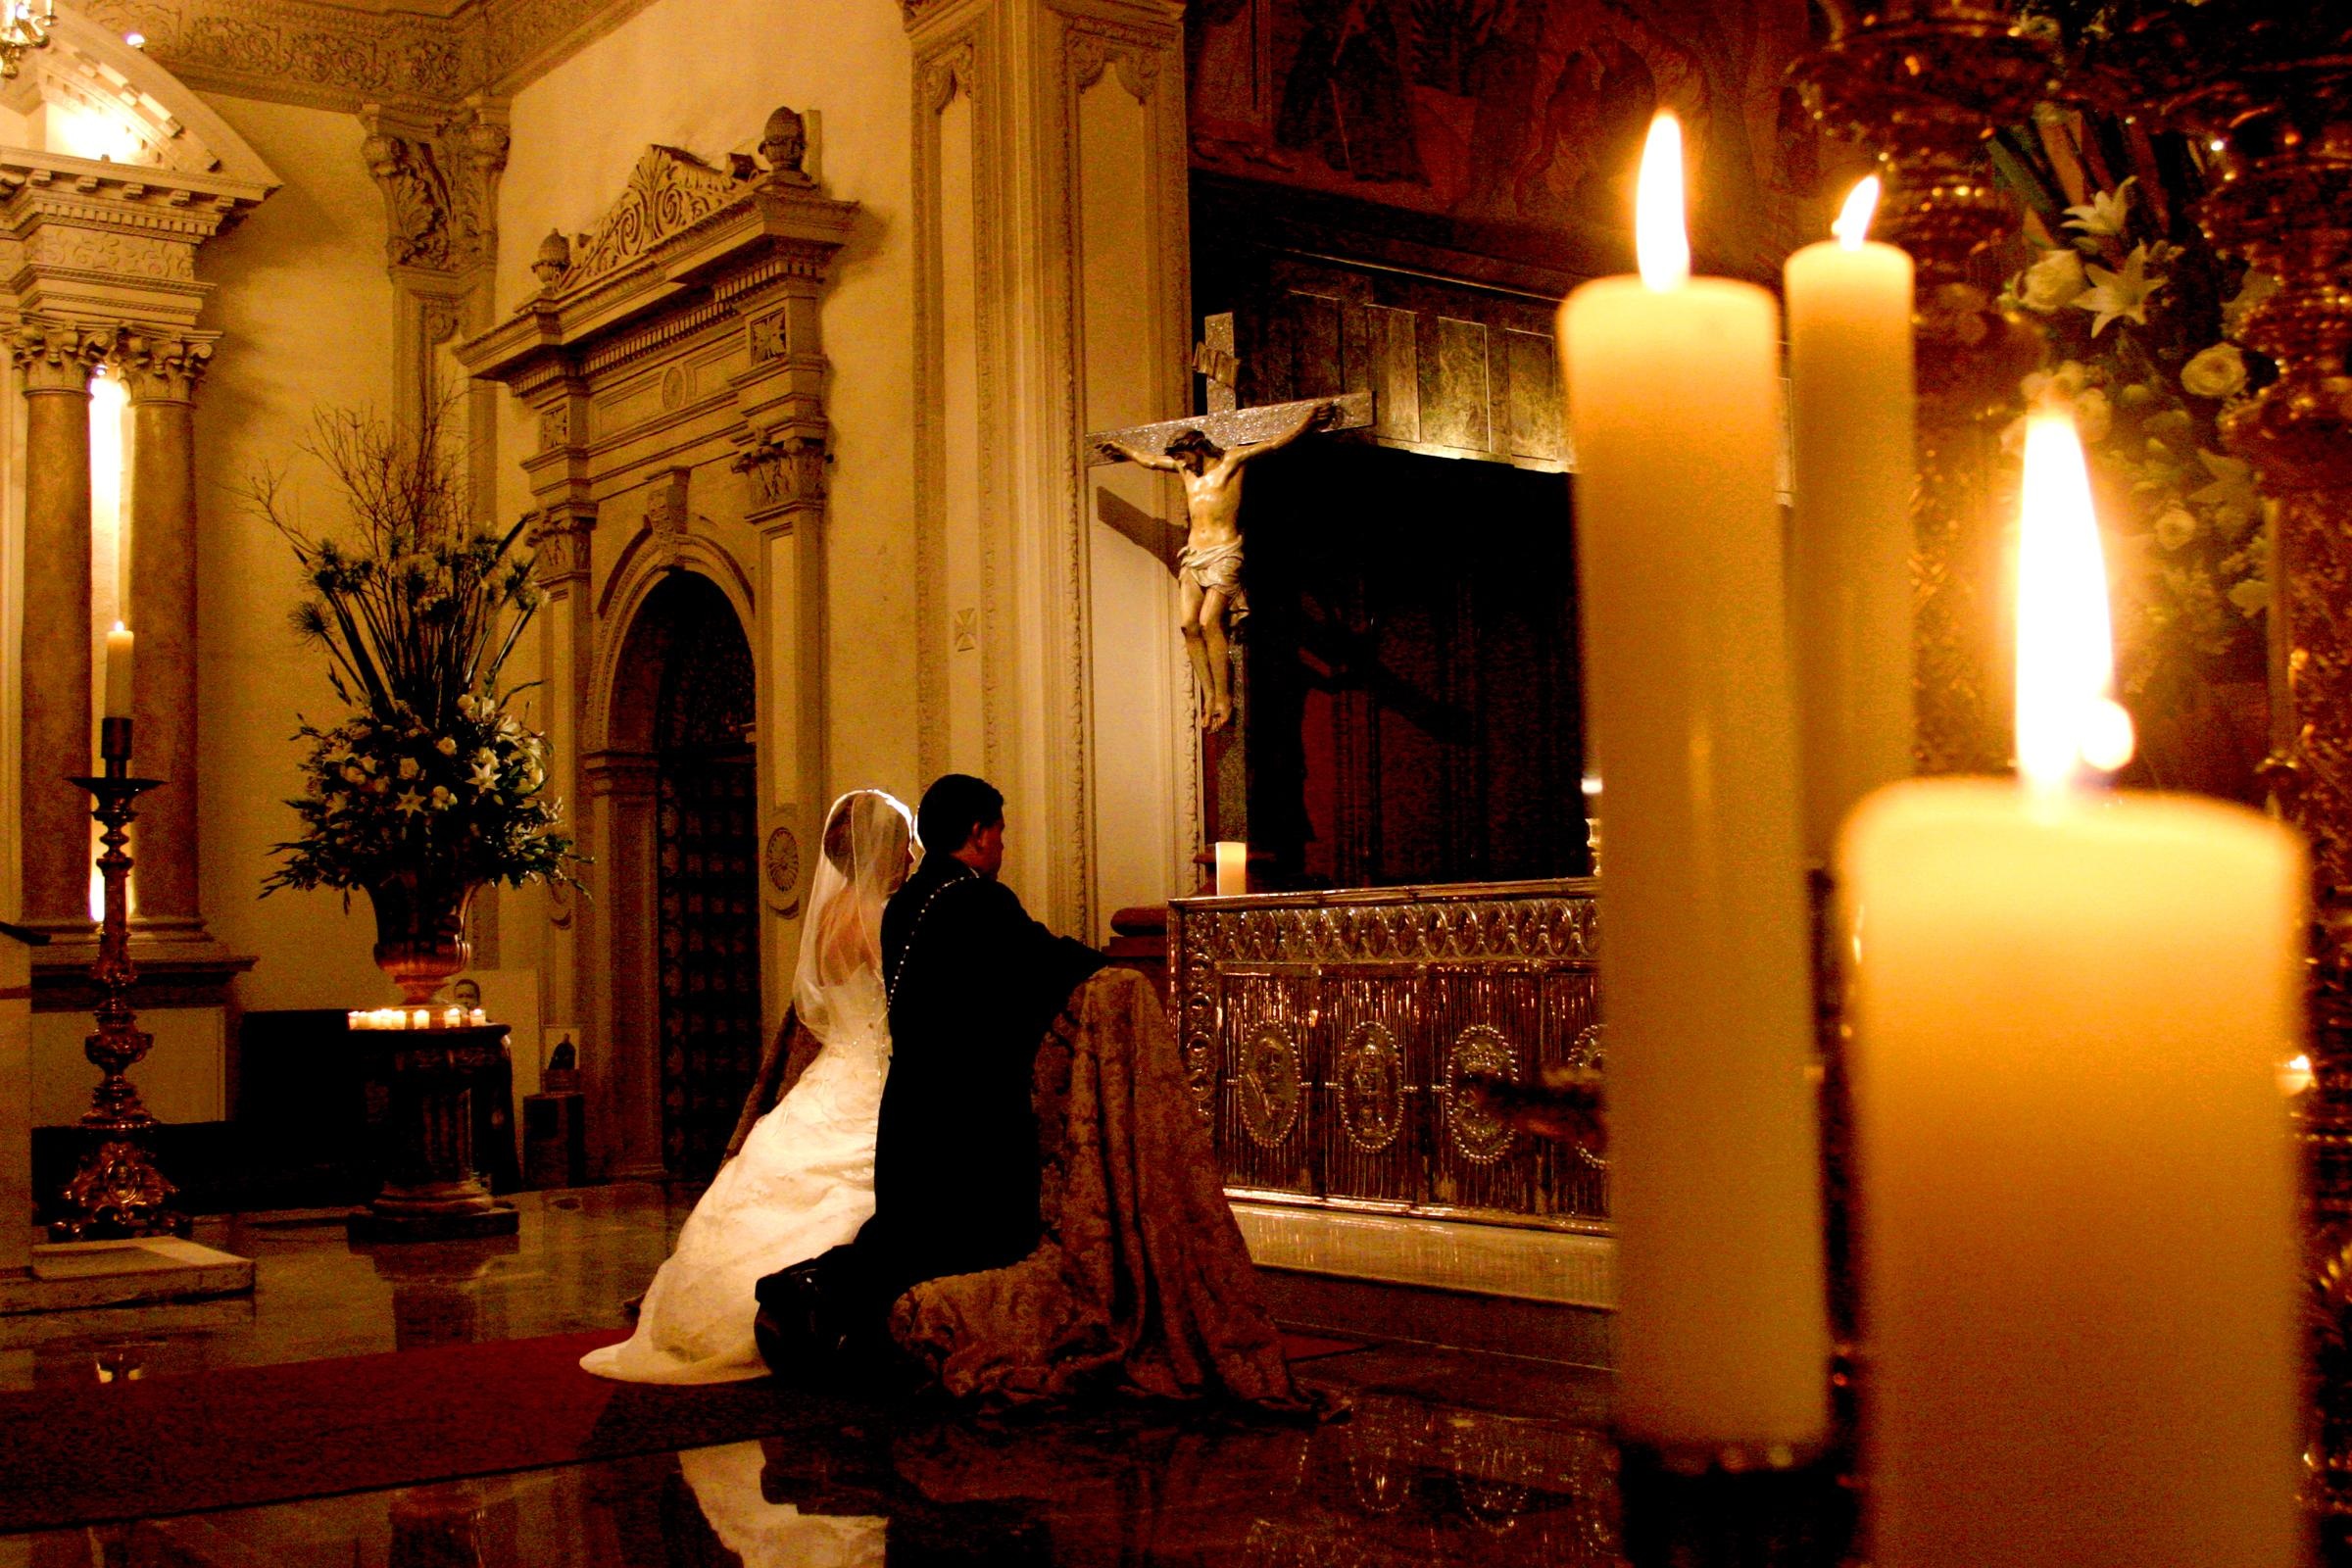
cathedral, lighting, wedding, temple, altar, marry